OKf100

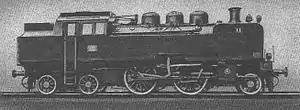
View of the locomotive in Lithuania

The OKf100 class locomotive was a Czechoslovak-built passenger steam locomotive, formerly part of the Lithuanian Tk class, used by the Polish State Railways. After 1945, one member of the Tk class ended up in Poland and was classified as the solitary member of the OKf100 class.